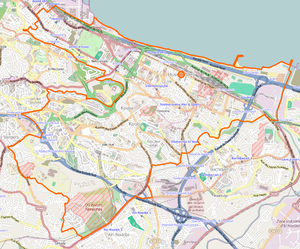
Plan de la Daïra d'Hussein Dey
Amirouche est une station de la Ligne 1 du Métro d'Alger. Elle est située sous le Chemin Fenane Hannafi, près de la Cité Colonel Amirouche. Elle dessert les quartiers Brosette de la commune d'Hussein Dey et le Calvaire de Kouba.
Haï El Badr est une station de la ligne 1 du métro d'Alger.
Cité Mer et Soleil est une station de la ligne 1 du métro d'Alger. Elle est située à la limite des communes d'Hussein Dey et El Magharia, elle dessert les quartiers Mer et Soleil et Panorama.